Economics of science

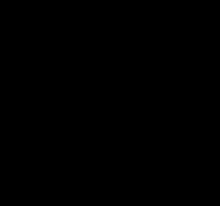
Graphical representation of the effect of tax incentives on production of scientific knowledge

In 1954, the Internal Revenue Service incorporated an exemption for research costs such that firms could have research costs deducted from their yearly taxes. From an economic perspective, the value of the tax incentive is that it decreases the marginal cost of the firm that is producing the scientific knowledge. To graphically display this concept, the accompanying figure depicts the marginal benefit and marginal cost curves of a firm in the market for science. The vertical axis displays the marginal cost and benefit of each additional dollar spent on research and development. The horizontal axis displays the amount of money spent on research and development in total. Research and development is assumed to have diminishing rate of return. For simplicity's sake, all curves are assumed to be linear, and the marginal cost curve is assumed to be constant. A firm will maximize their profits by producing where marginal cost intersects marginal benefit. In the absence of any government intervention, the firm will produce where at RD0, where private marginal benefit (PMB0) intersects MC. However, if scientific knowledge is assumed to be a public good, then RD0 is too low a quantity to satisfy the social need. The optimal amount of R&D is at RD1, which is where the marginal cost curve intersects the social marginal benefit (not depicted on this graph). The value of the tax incentive is that it allows the marginal cost curve for the firm to shift downward so that the private cost to the firm now produces the socially optimal quantity. The rest of the cost is now borne by society, in the form of the lost tax revenue.